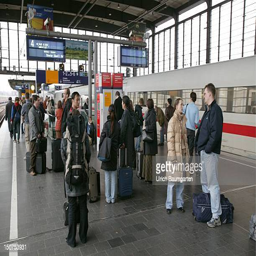
passengers on a platform in the train station